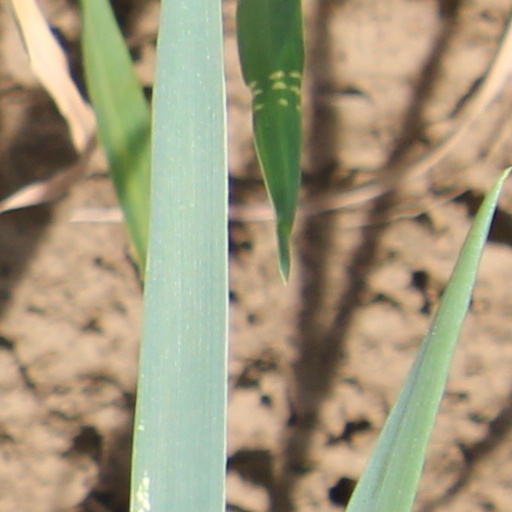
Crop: wheat